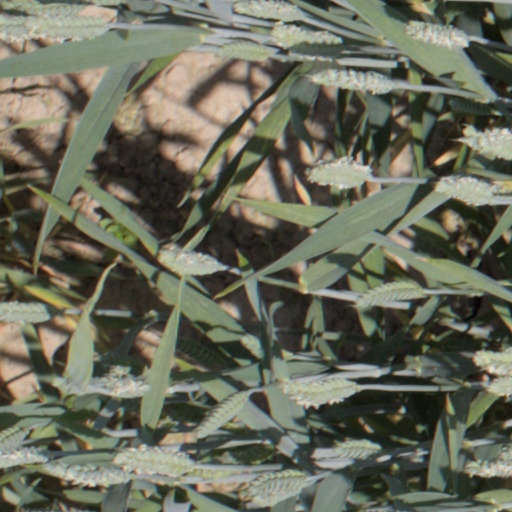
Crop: wheat